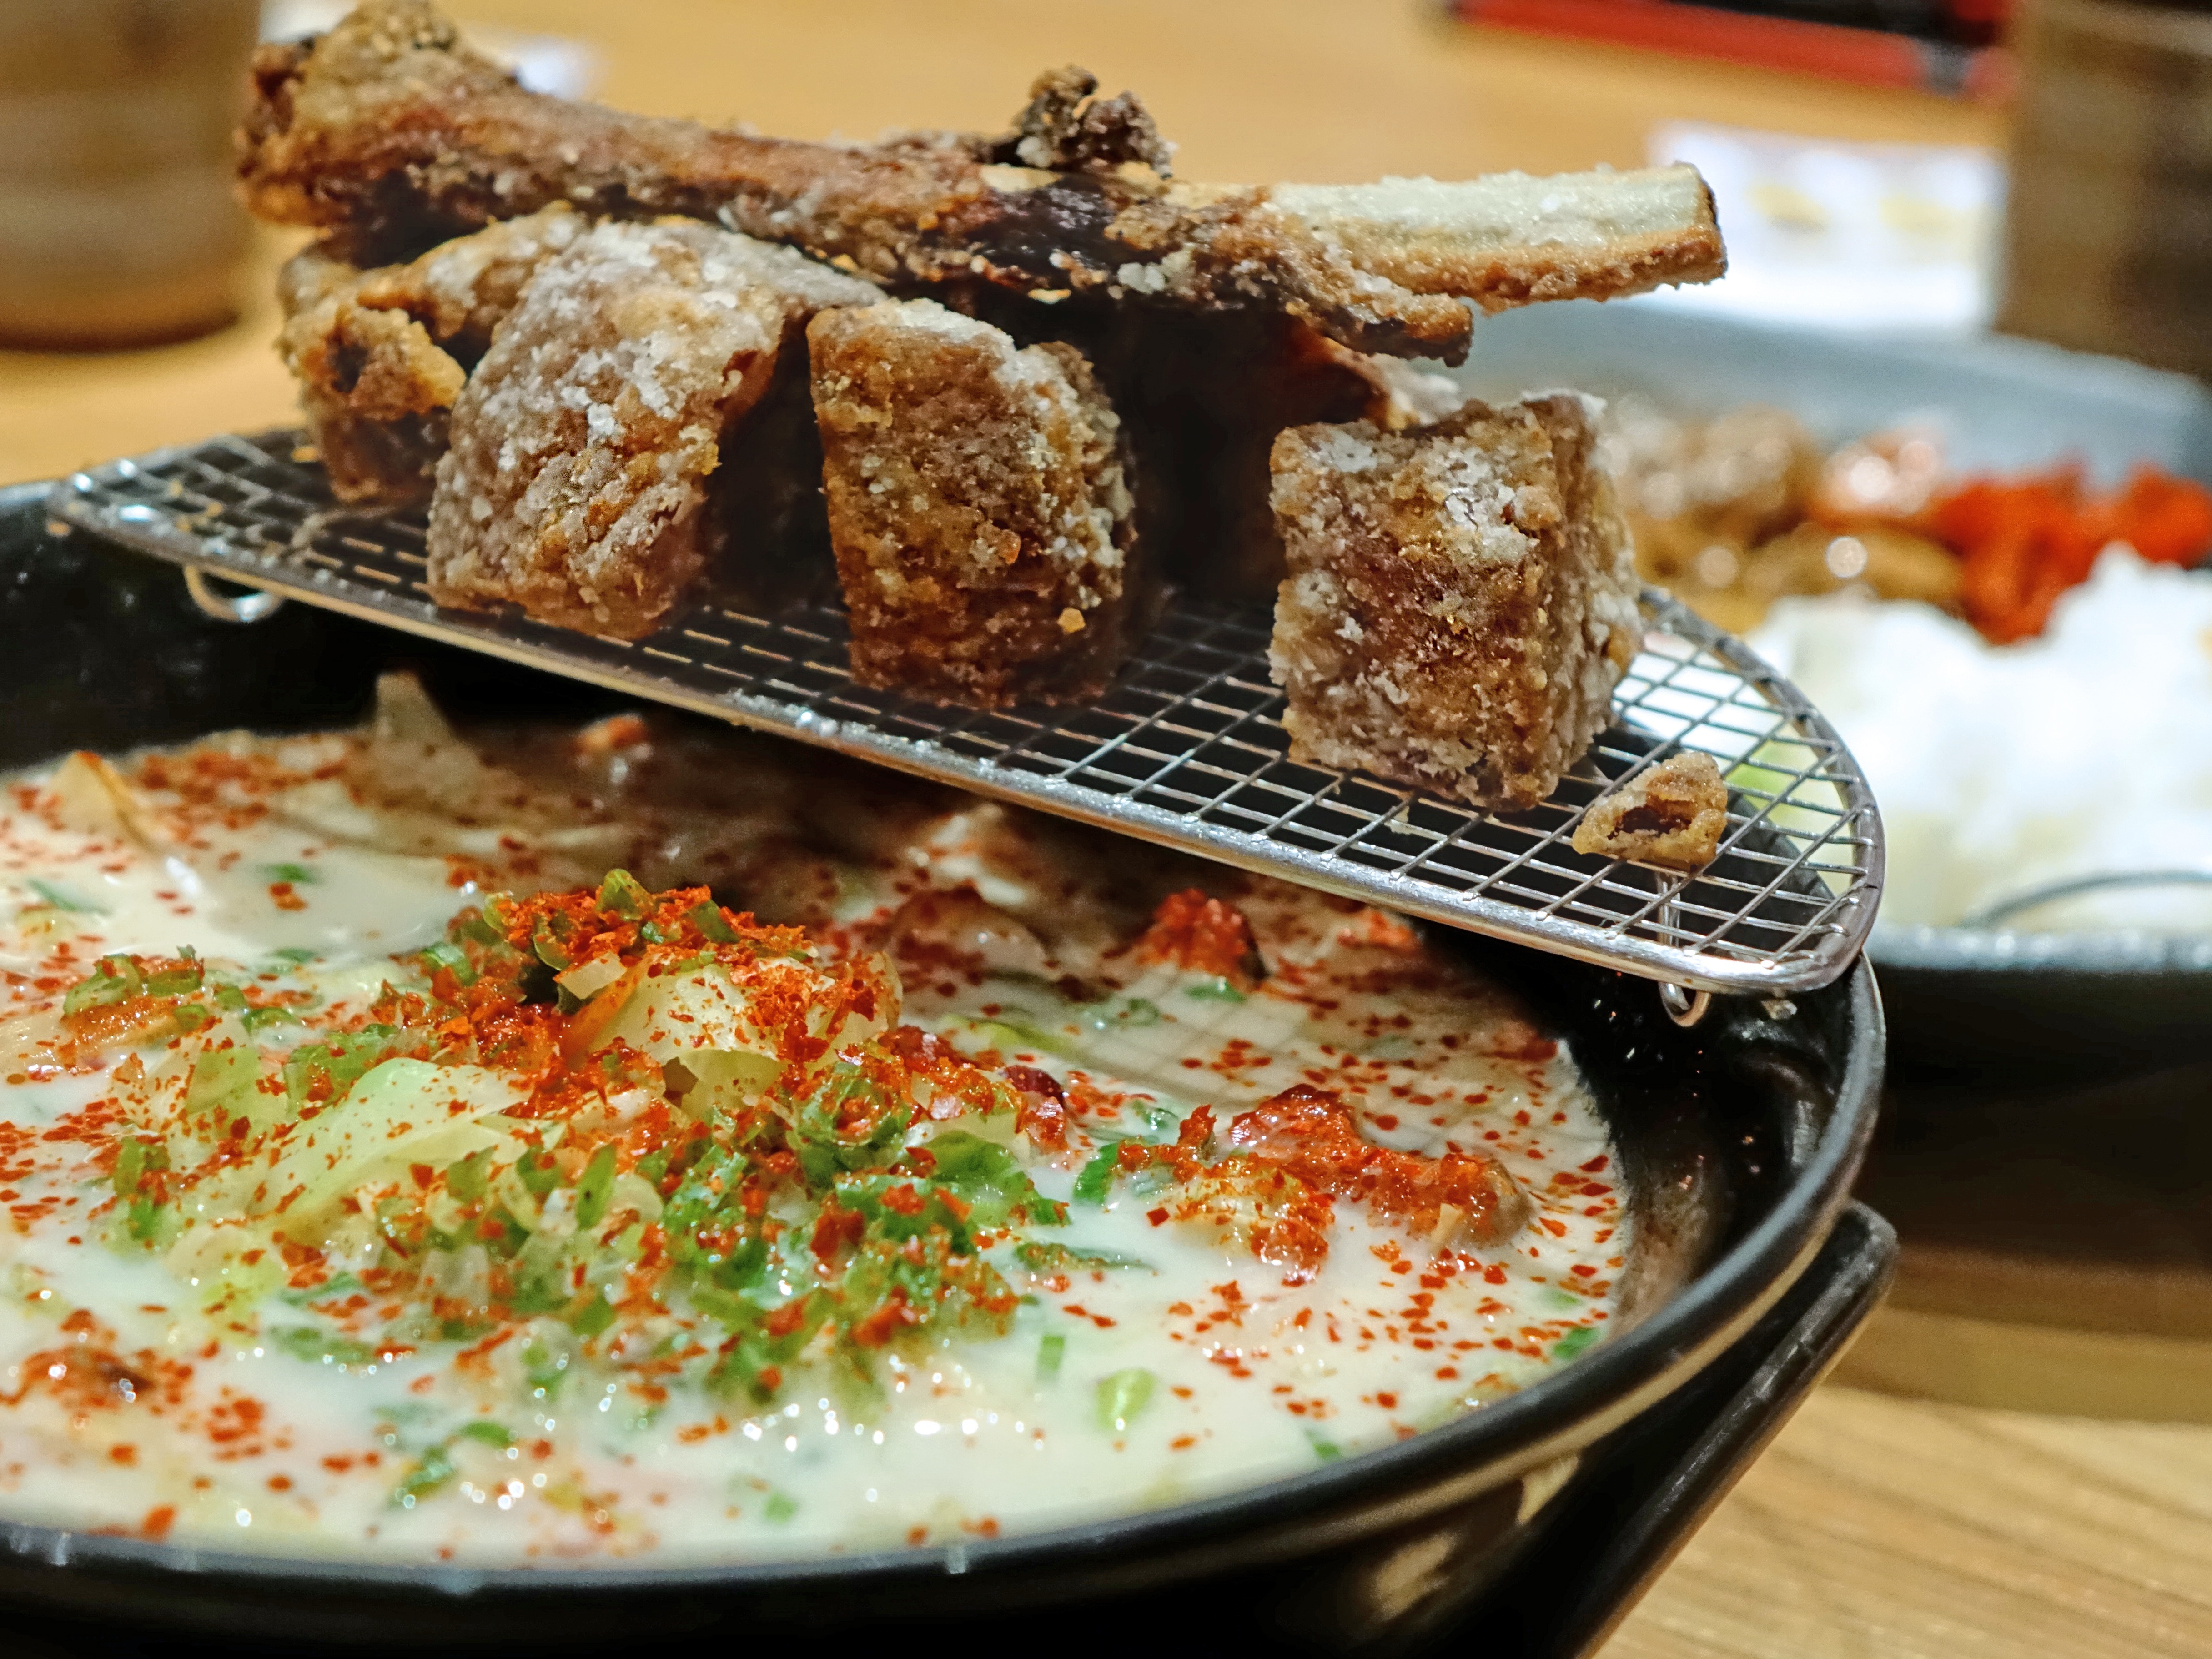
restaurant, asian, bowl, dish, meal, food, produce, fish, breakfast, deep fried, meat, pork, cuisine, soup, noodle, asian food, japanese, crispy, ramen, chinese food